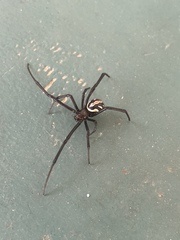
Species: Lactrodectus_hesperus